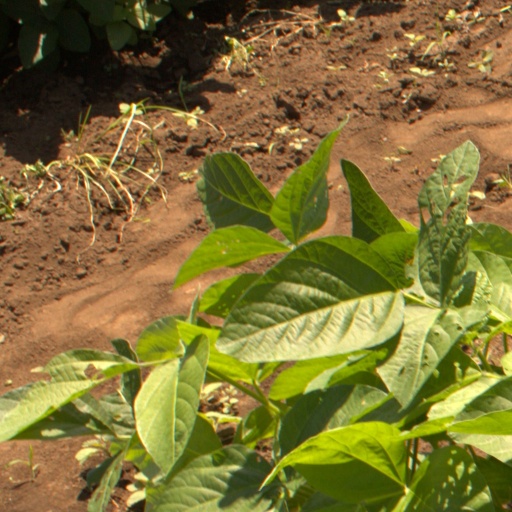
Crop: soybean